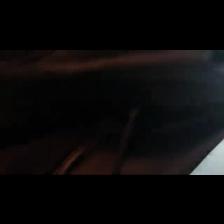
Label: NonHuman